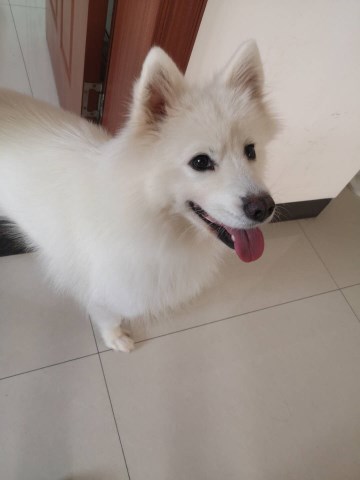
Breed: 2192-n000088-Samoyed